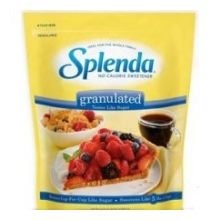
Item Name: Splenda Granulated No Calorie Sweetener, 9.699 Ounce -- 8 per case.
Product Description: Splenda Granulated No Calorie Sweetener, 9.699 Ounce -- 8 per case. Use SPLENDA No Calorie Sweetener, Granulated just like sugar - it measures cup for cup when used in cooking, baking, and beverages. With SPLENDA , you are significantly reducing the calories and carbohydrate that sugar adds A cup of SPLENDA Granulated Sweetener has 678 fewer calories than a cup of sugar, so with SPLENDA Sweetener Products you can have your cake and eat it too SPLENDA No Calorie Sweetener Granulated Is available in cartons containing the sweetness equivalency of one and two pounds of sugar and a Bakers Bag containing the sweetness equivalency of 5 lbs of sugar. Has less than 1 gram of carbohydrate and less than 5 calories per serving, which meets FDAs standards for no-calorie foods. Can be used virtually anywhere sugar is used. Stays sweet at high temperatures, so it can be used in cooking and baking and works best in recipes where it replaces sugars sweetness.
Value: 8.0
Unit: Count

Price: 8.235